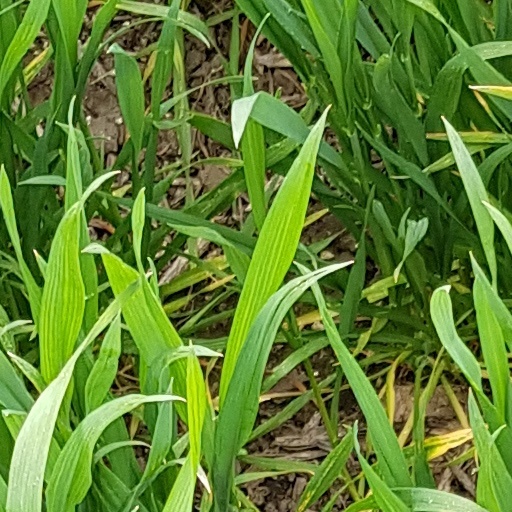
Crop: wheat